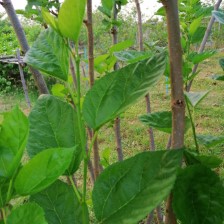
Variety: BlackAustralia